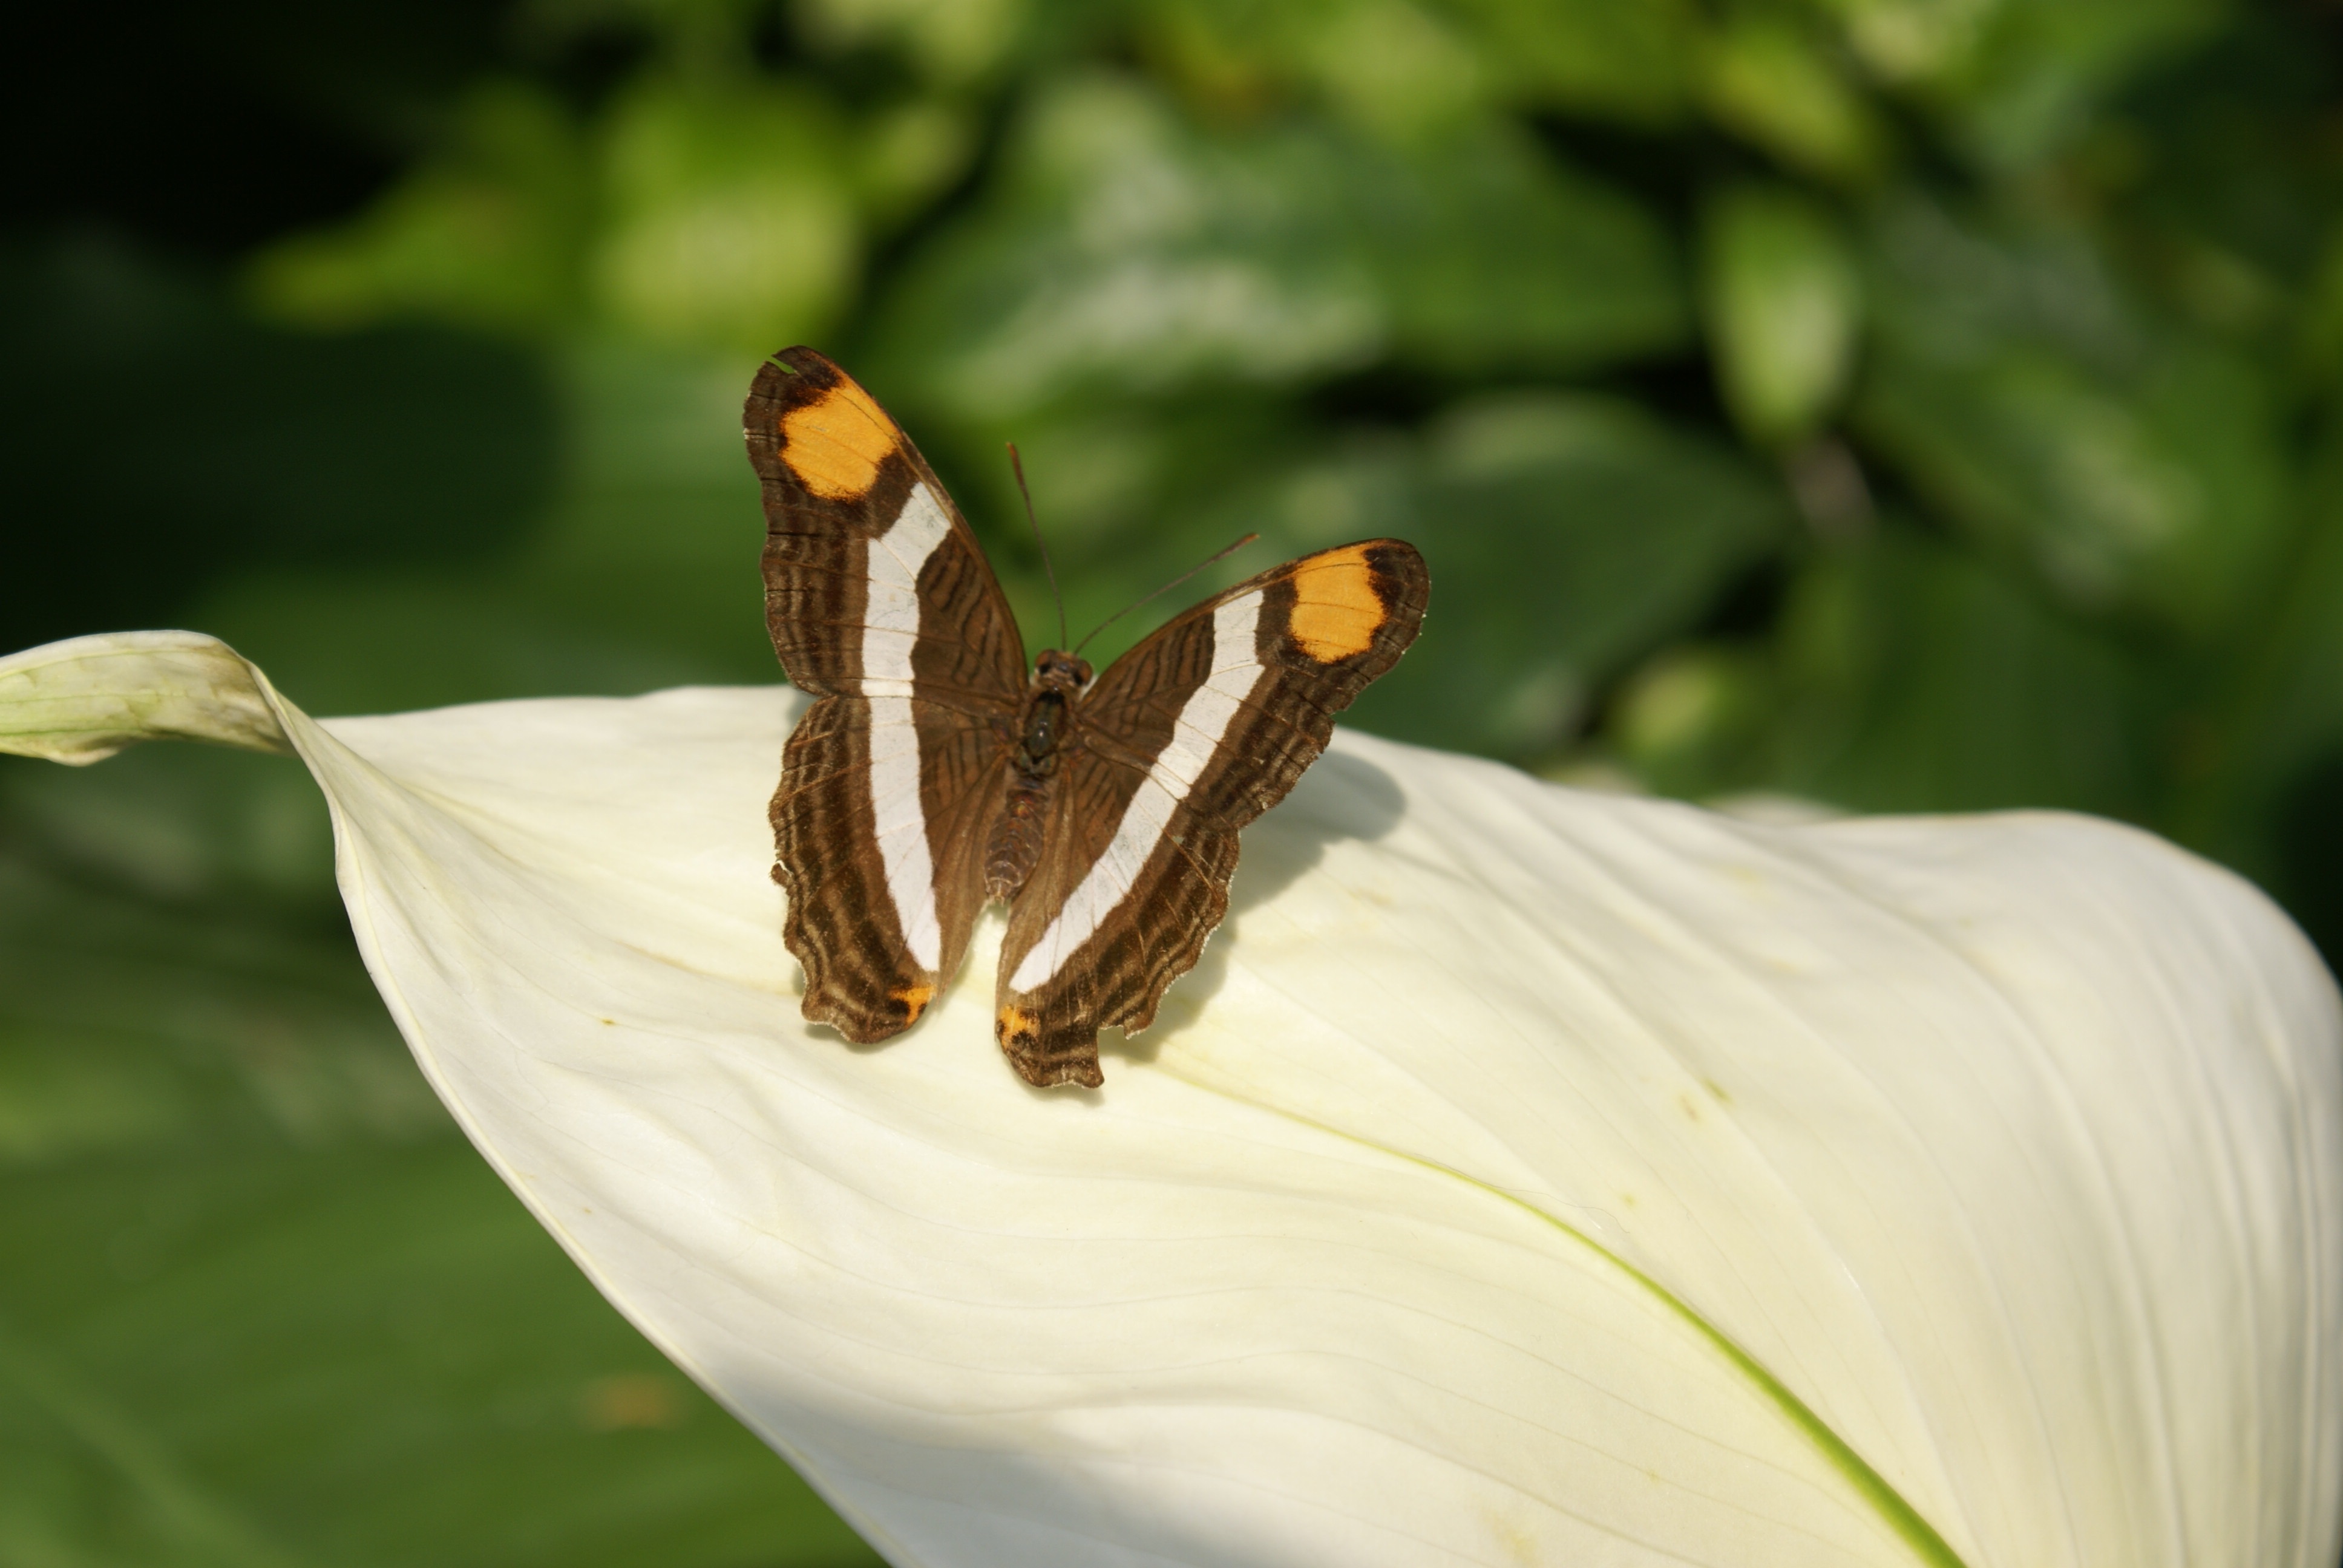
nature, wing, photography, leaf, flower, petal, wildlife, spring, green, insect, park, botany, butterfly, yellow, garden, flora, fauna, invertebrate, close up, nectar, macro photography, plant stem, moths and butterflies